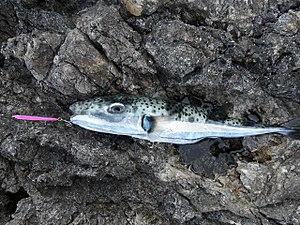
Lagocephalus est un genre de poissons de l'ordre des tetraodontiformes.
Lagocephalus sceleratus, connu sous les noms vernaculaires de poisson-ballon